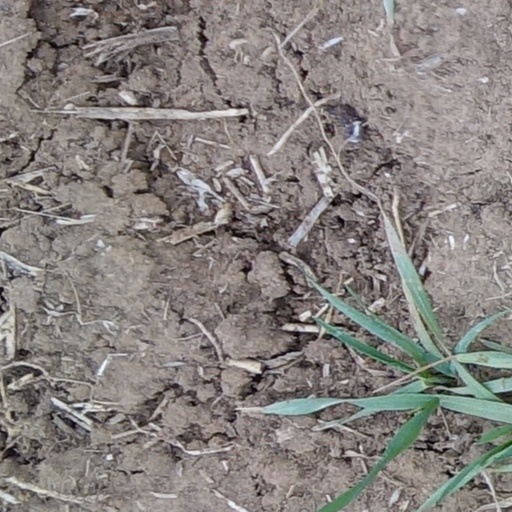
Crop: wheat